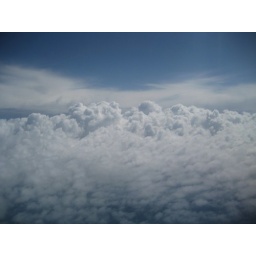
October 2010 Calendar (Mine)Flying from Vancouver to SeattleFly-by Shooting-taken in motion through those horrible scratched plastic plane windows.